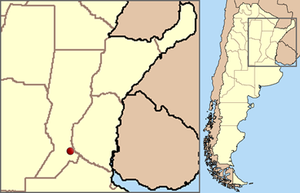
Rosario
Rosarios beliggenhed i Argentina 32°57′S 60°39′V﻿ / ﻿32.950°S 60.650°V﻿ / -32.950; -60.650Koordinater: 32°57′S 60°39′V﻿ / ﻿32.950°S 60.650°V﻿ / -32.950; -60.650
Rosario er delstatshovedstad i Provincia de Santa Fe i Argentina. Byen har omtrent 1,3 millioner indbyggere, og er dermed Argentinas tredjestørste by. Rosario ligger nær udløbet af floden Paraná og er en havneby med stor eksport af jordbrugsprodukter.